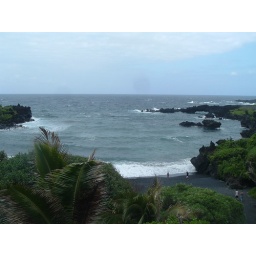
Black sand beach near Hana